The Road to Where

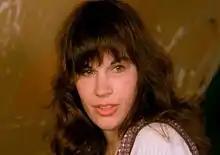
Michal Bat-Adam in 1984 (Photographers: Nurith Aviv and )

Set in Israel in the aftermath of the 1948 Palestinian expulsion and flight, the film tells of a house by the sea in Tel Aviv-Yafo, from which Arabs have had to flee in haste, which becomes the home of Jewish survivors who managed to escape the inferno in Europe. It deals with the turmoil of their existence, under the shadow of the unresolved conflict between Jews and Arabs.